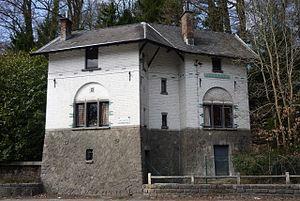
Pavillon de Concierge, avenue des Combattants, 122 à Court-Saint-Etienne, Belgique, Brabant Wallon, par l'architecte Henri van Dievoet, construit en 1895.
Court-Saint-Étienne est une commune francophone de Belgique située en Région wallonne dans la province du Brabant wallon.
Henri Van Dievoet est un architecte belge, prix de Rome, Grand Prix d'architecture de la Ville de Bruxelles, né à Bruxelles, au 77 rue de Laeken, le 19 janvier 1869 et mort dans sa ville natale le 24 avril 1931.